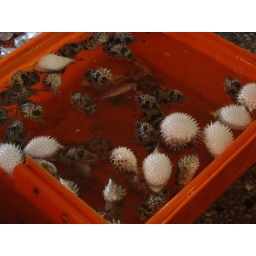
Puffer fish in a box